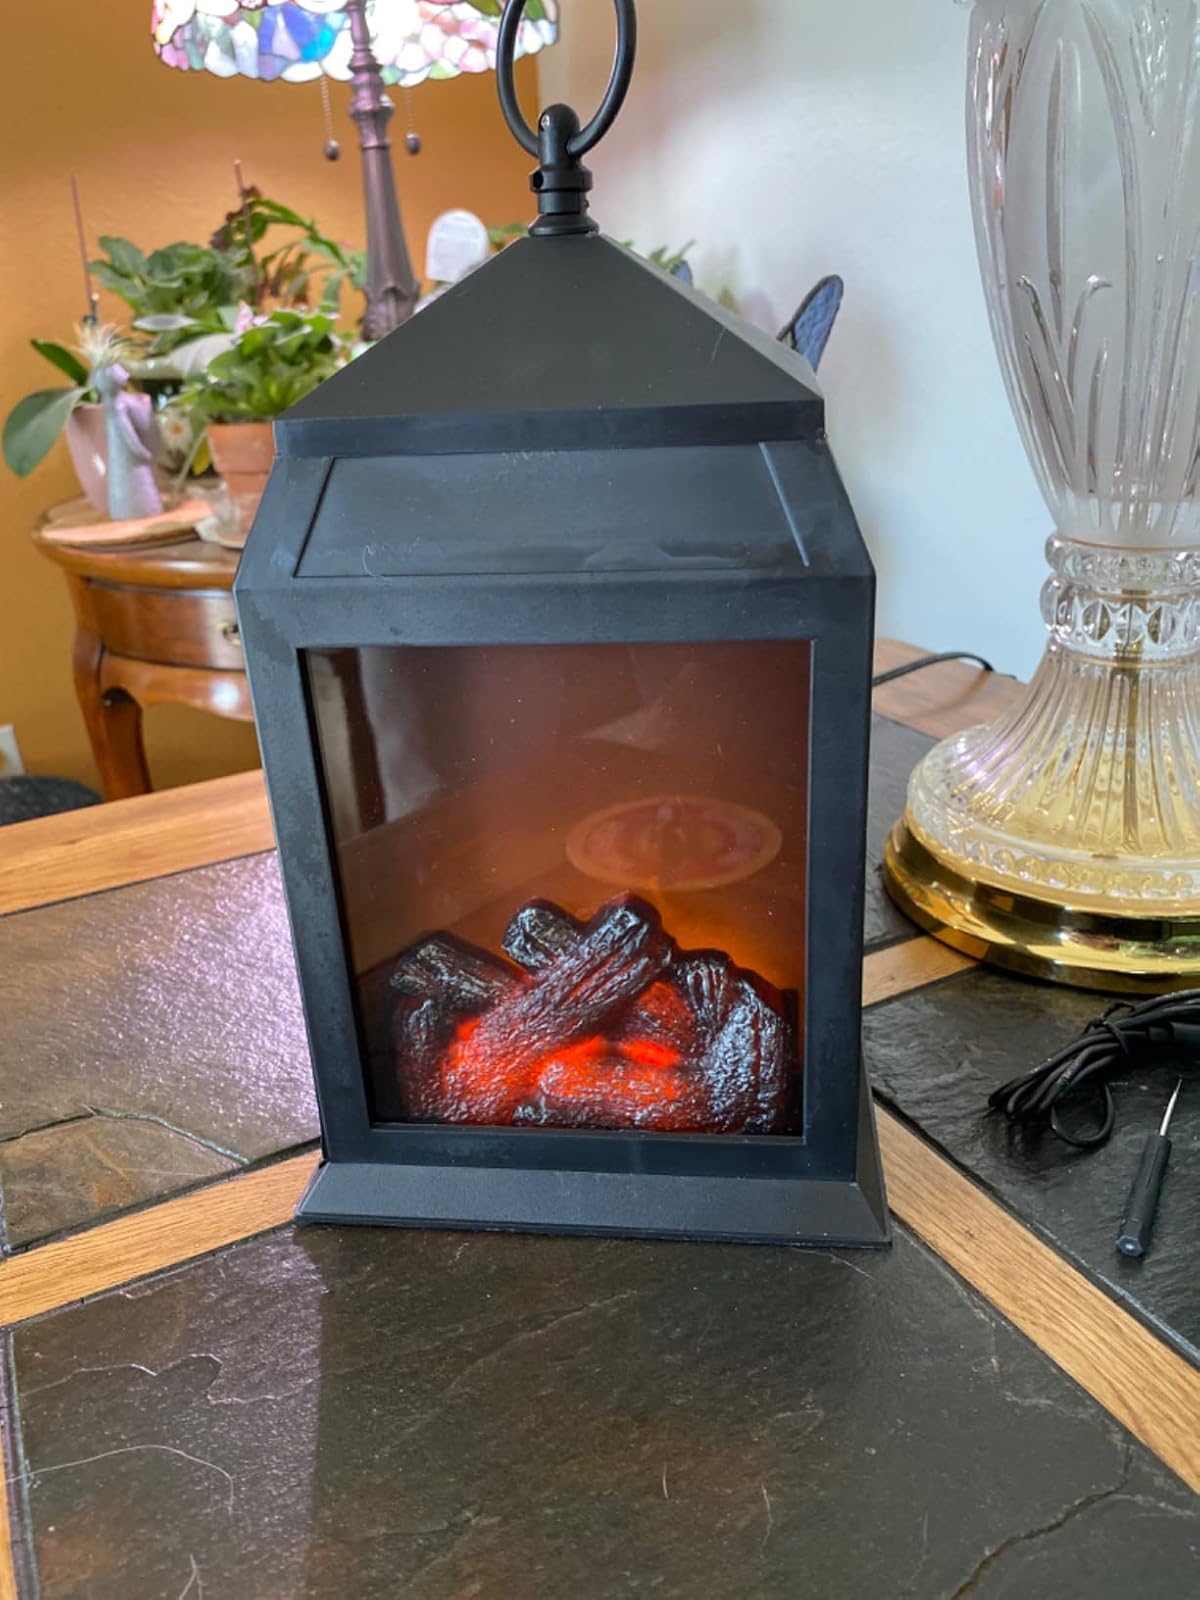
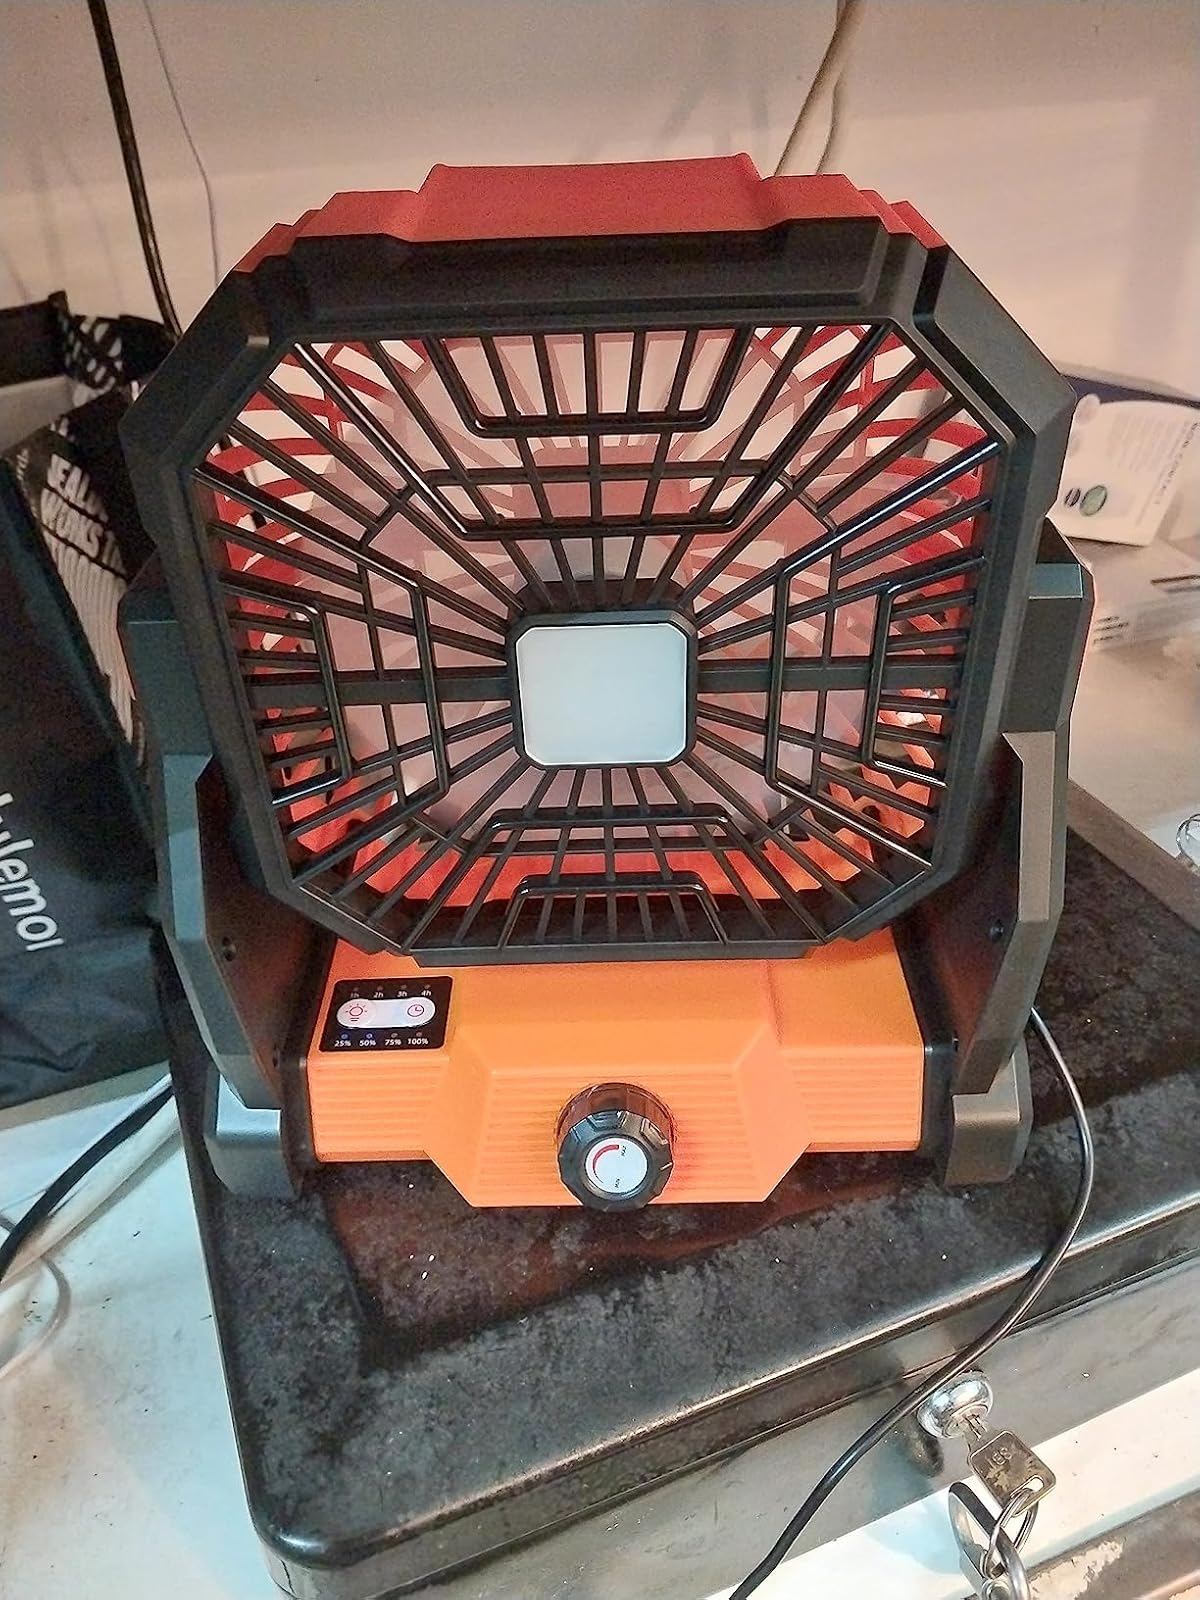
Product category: lantern
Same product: no